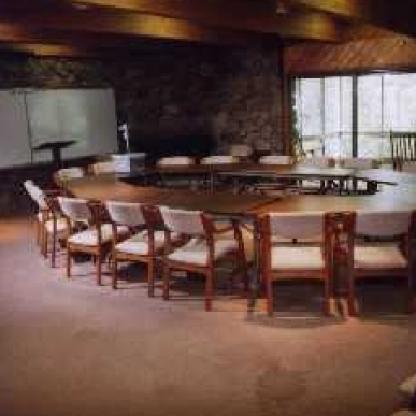
Scene: Indoor